Perry Fenwick

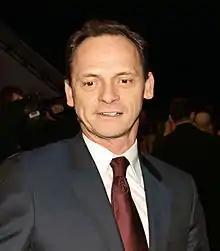
Fenwick in 2010

Perry Fenwick (born 29 May 1962) is an English actor. He is known for portraying the role of Billy Mitchell in the BBC soap opera "EastEnders", a role which he has played since 1998.